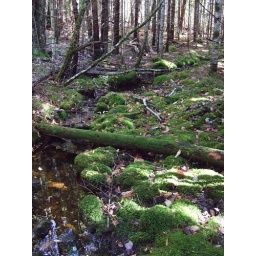
A picture I took while walking in October 2007 on the mountain behind the Asticou Inn in Maine.